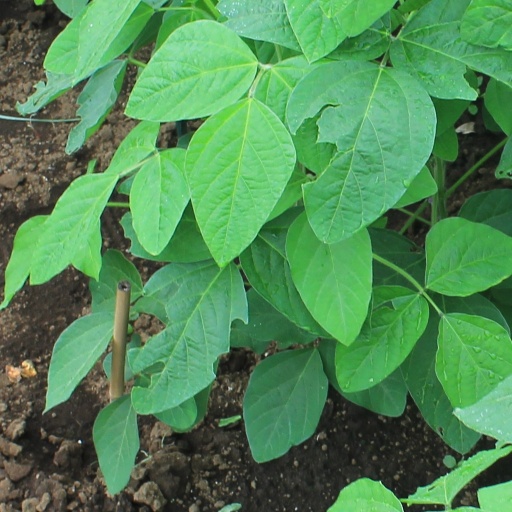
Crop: soybean